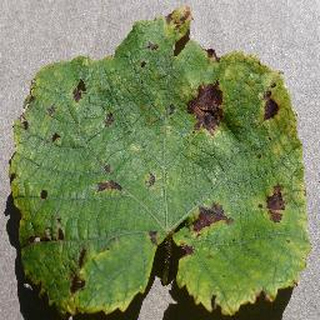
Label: grape_leaf_blight